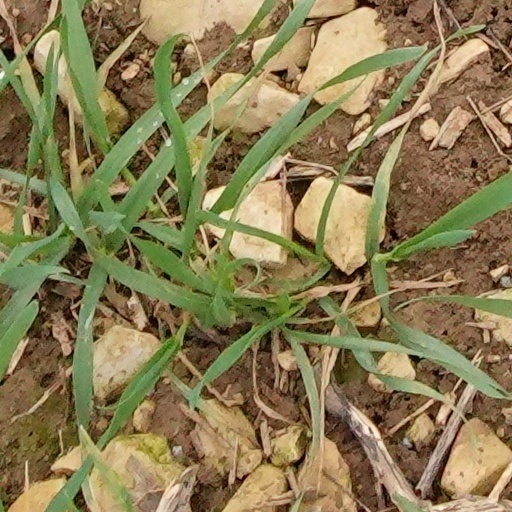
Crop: wheat